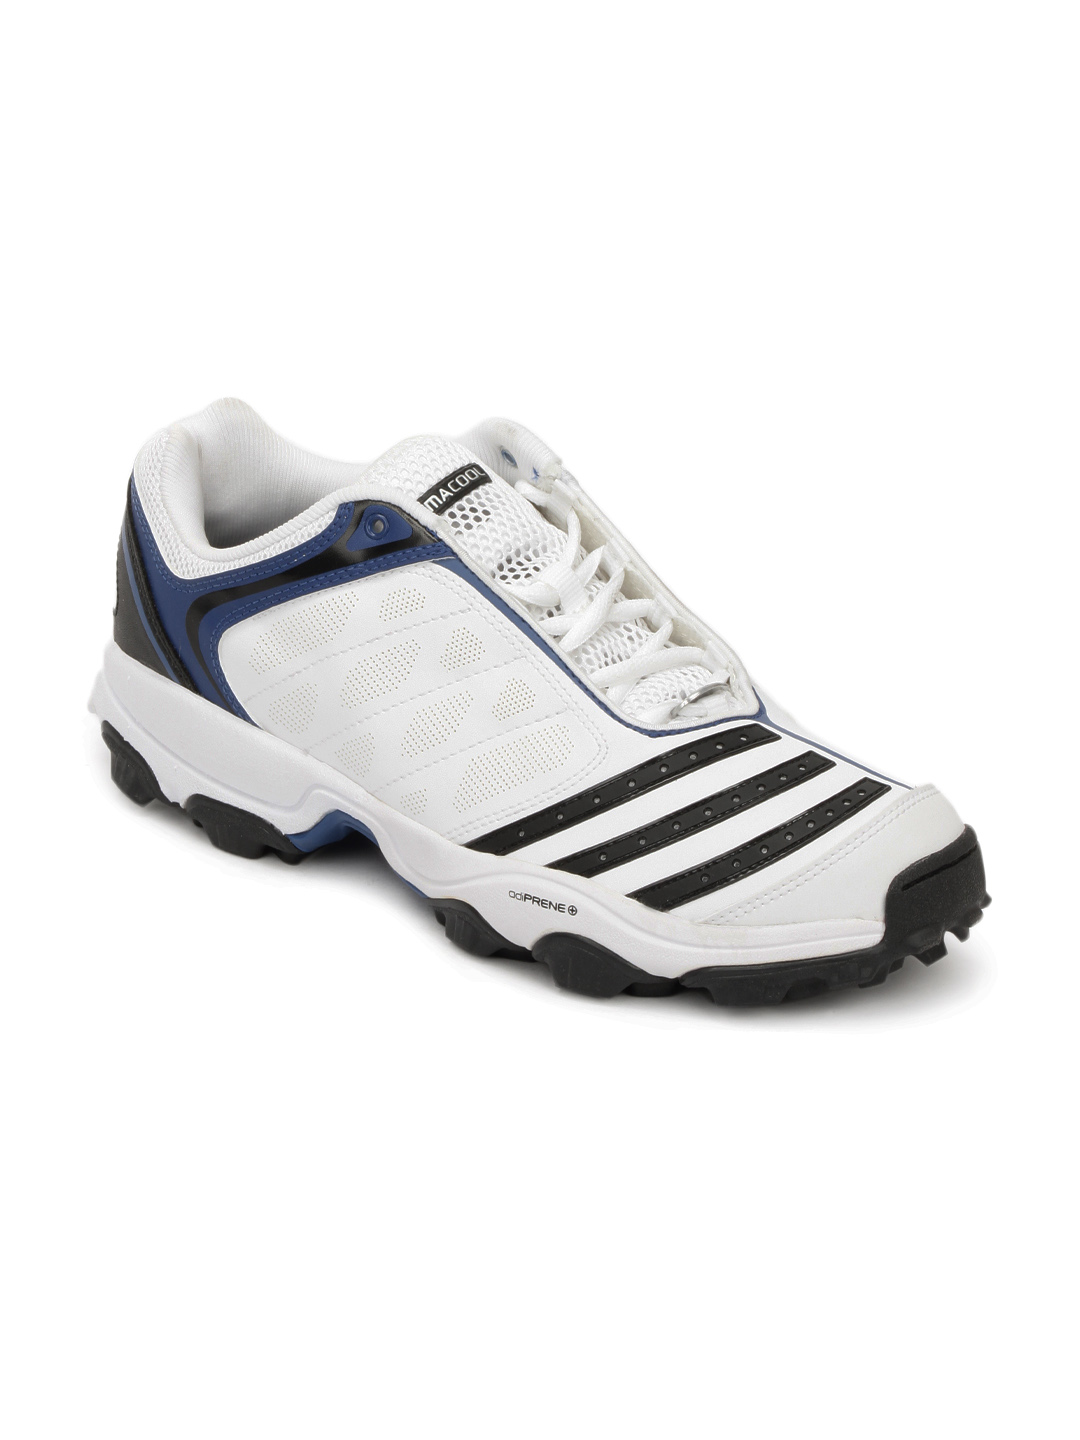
ADIDAS Men White Twenty2Yds Sports Shoes
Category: Footwear / Shoes / Sports Shoes
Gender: Men
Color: White
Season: Summer 2012
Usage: Sports